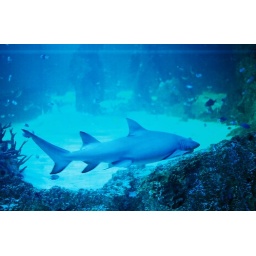
Aquarium in Sydney. We came face to face with this bad boy on porcupine island.